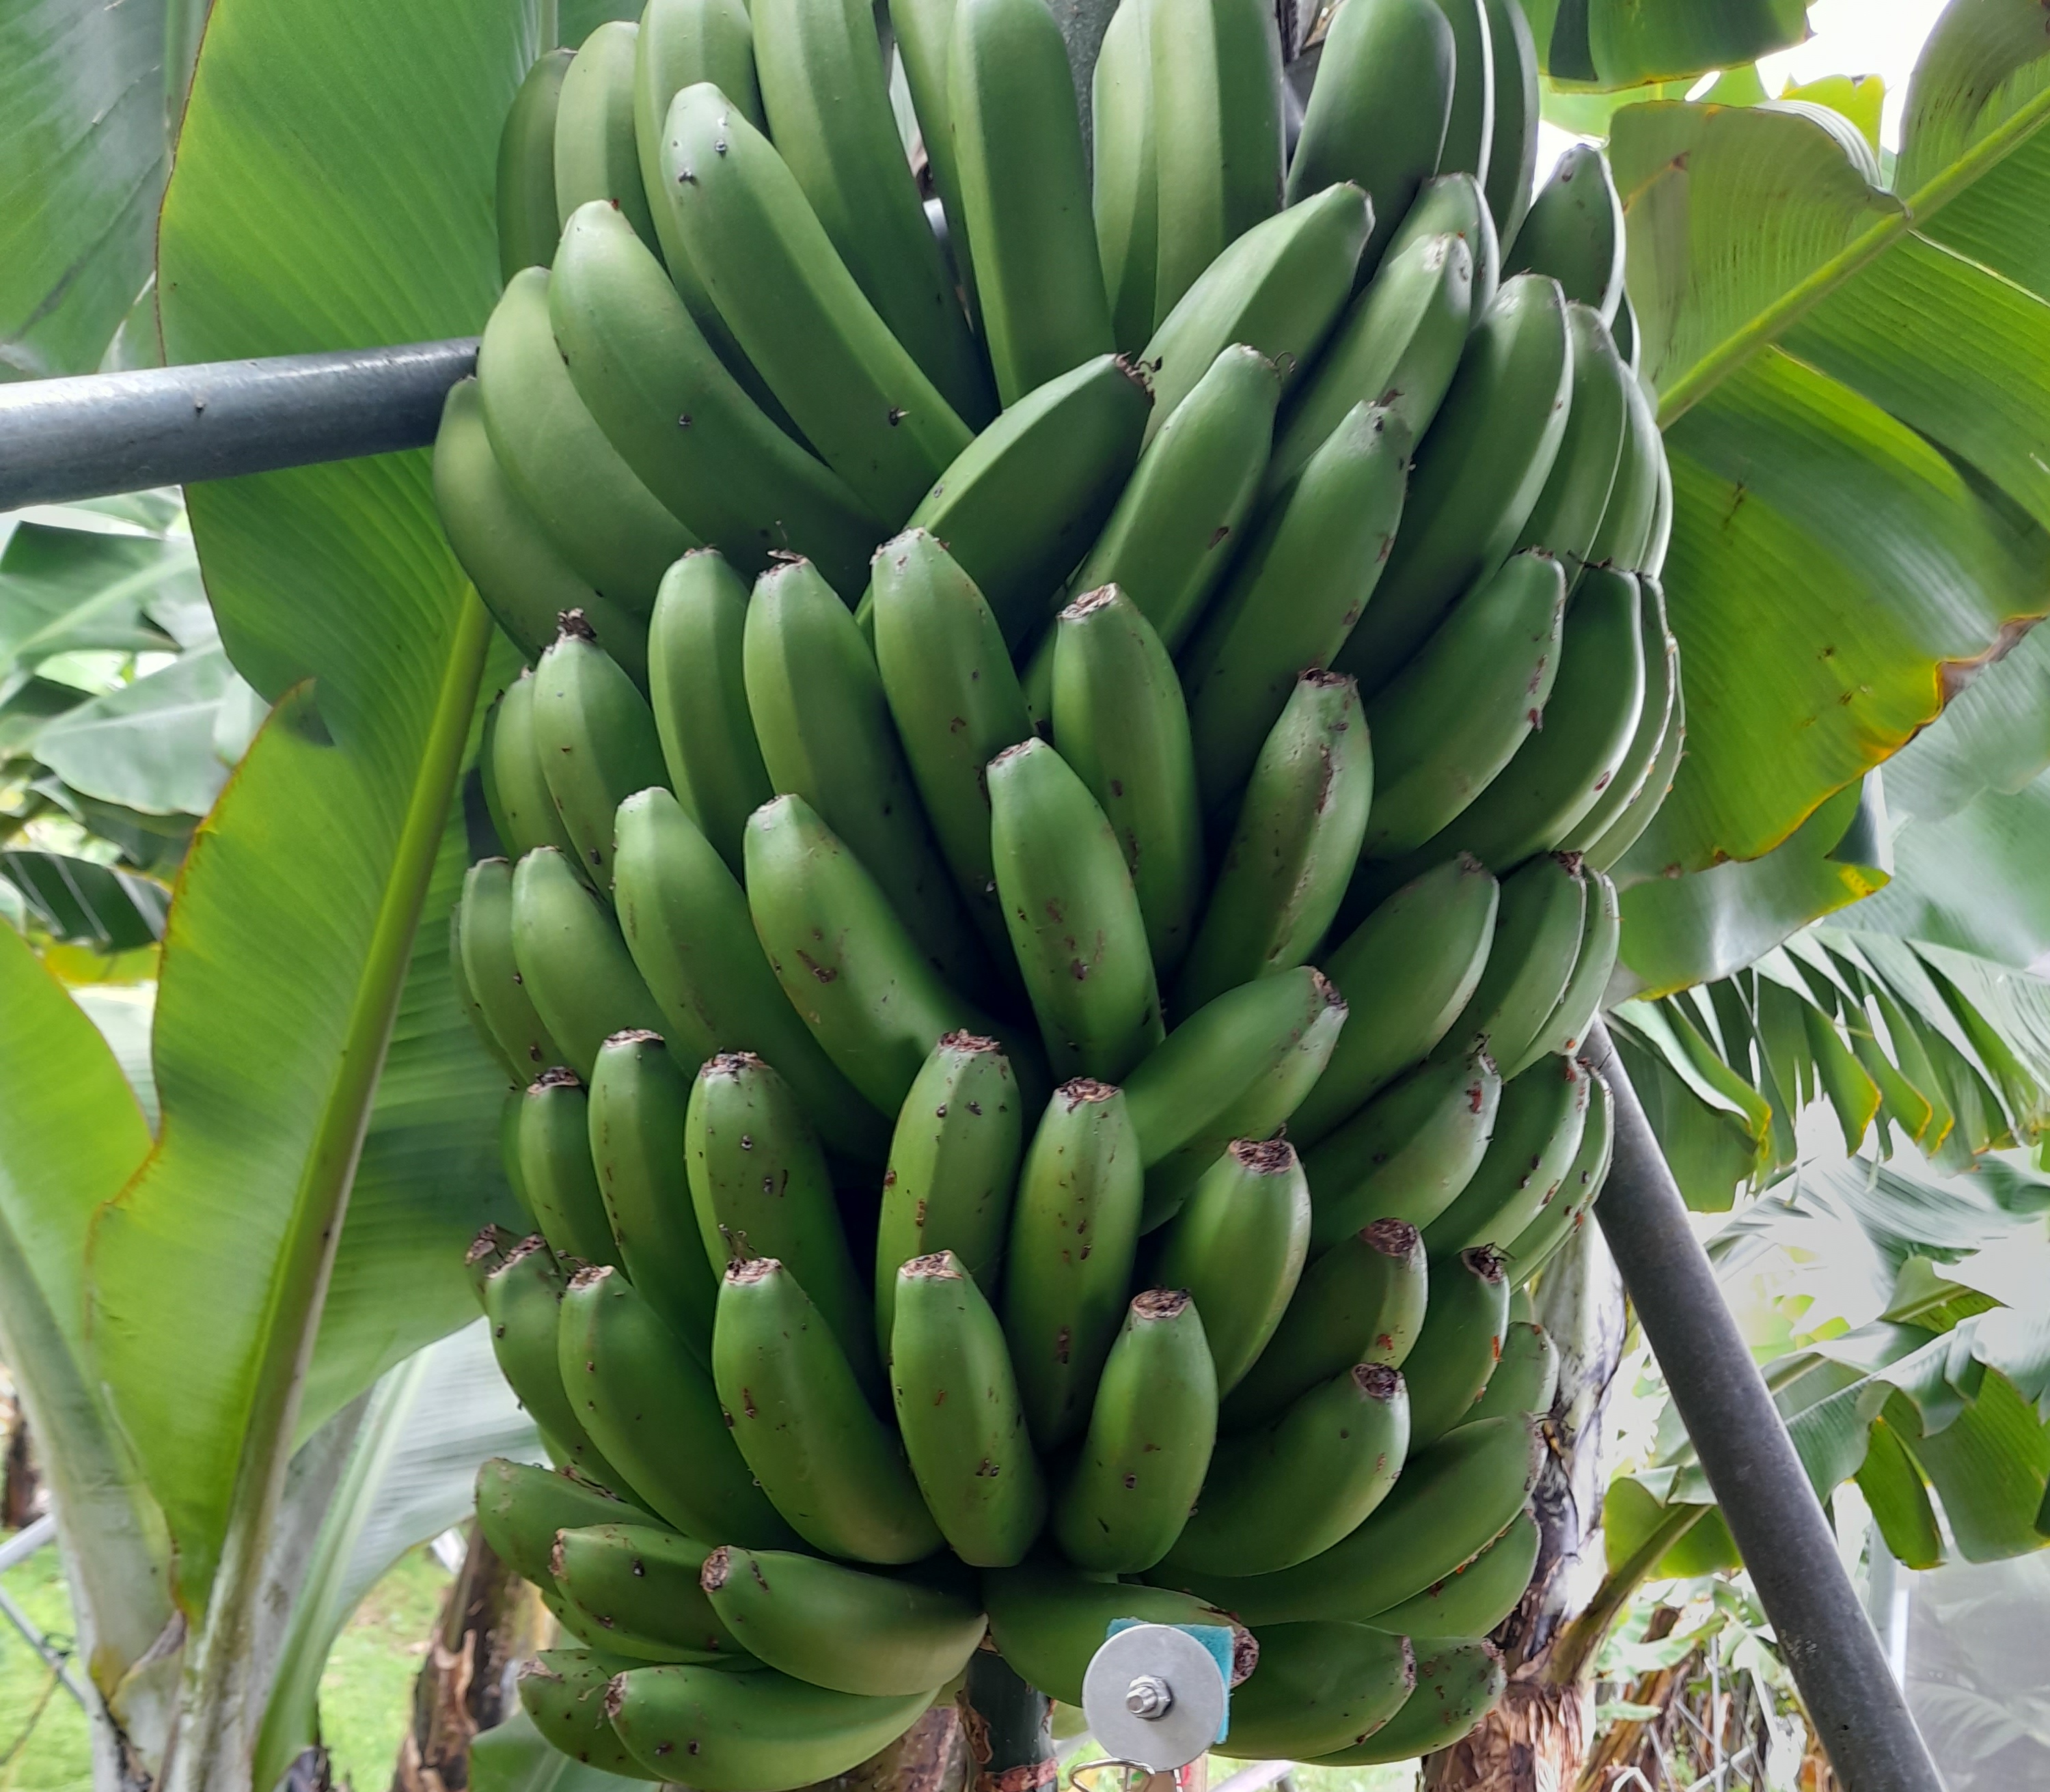
Label: Cut